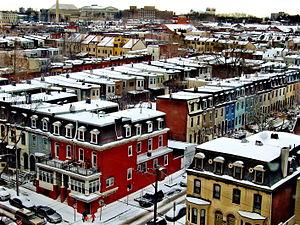
Cet article présente une liste des quartiers de la ville de Philadelphie, dans l'État de Pennsylvanie aux États-Unis